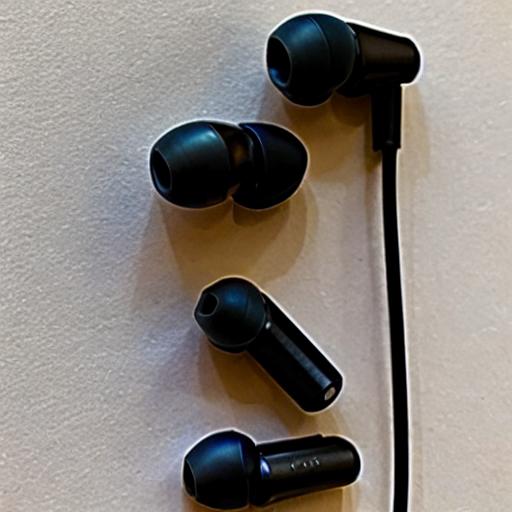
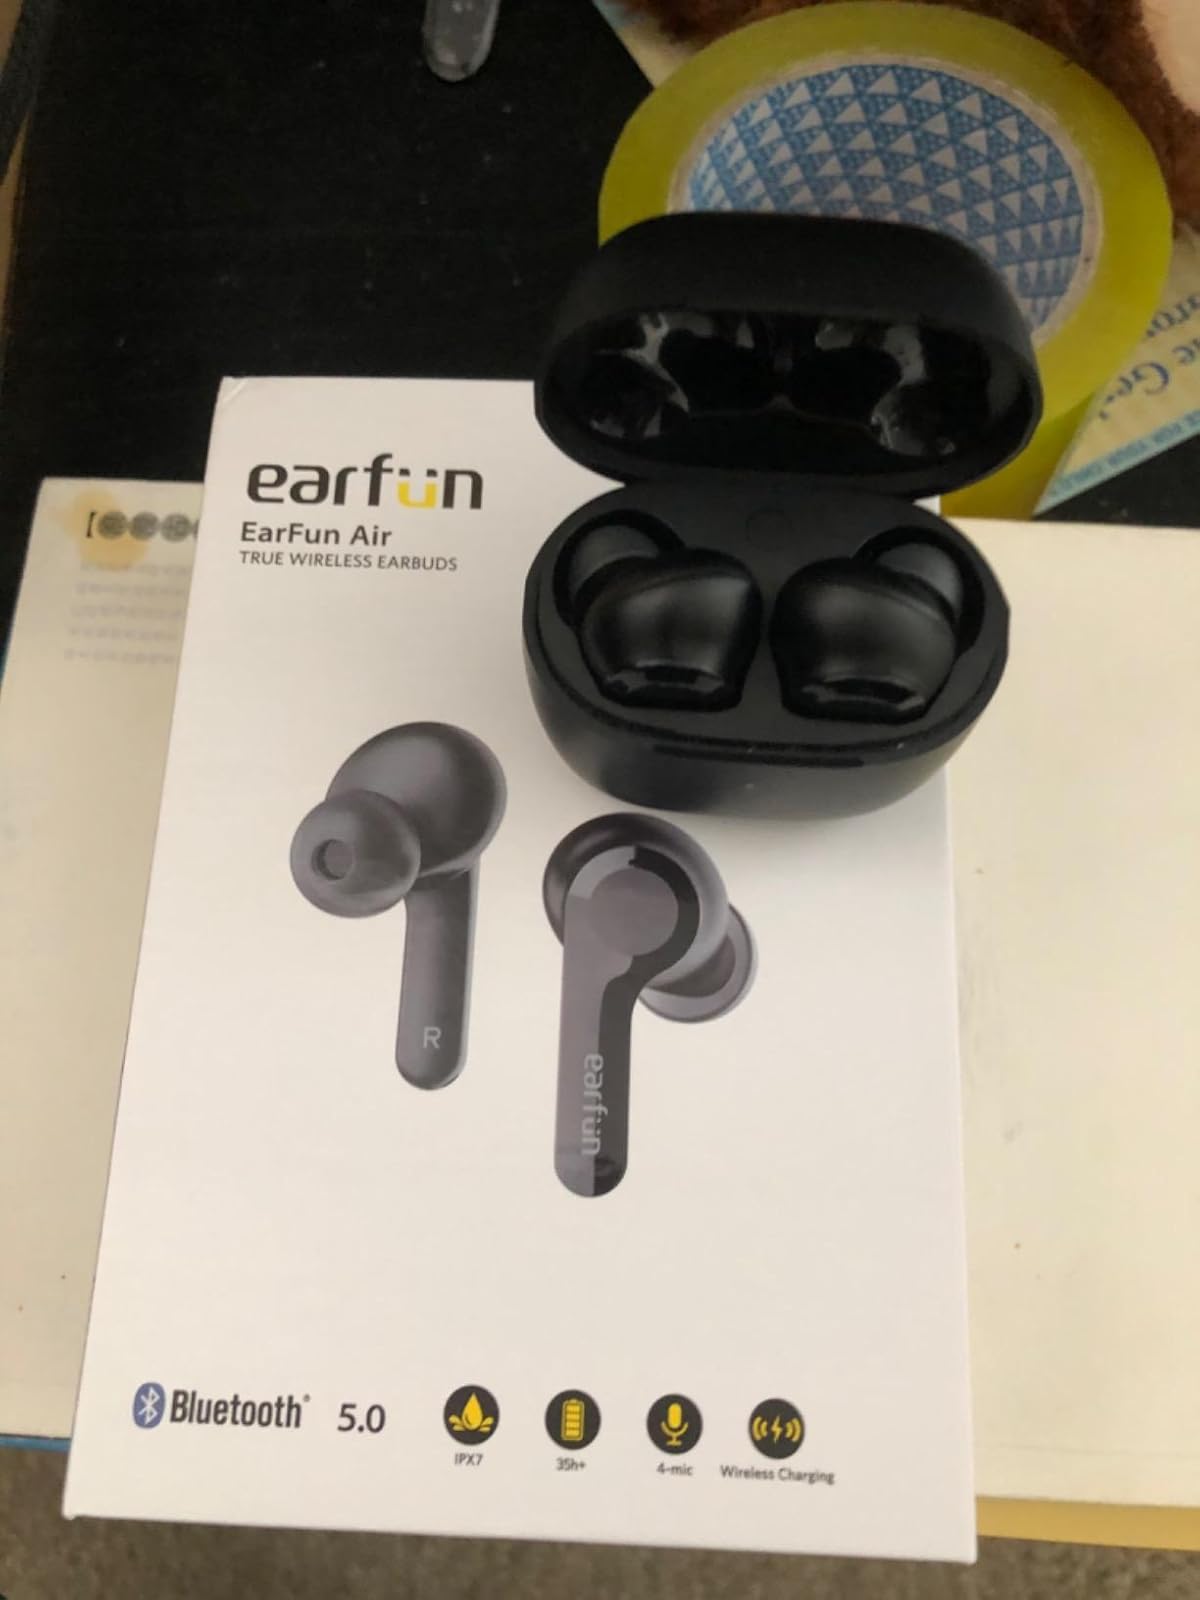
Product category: earbuds
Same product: no